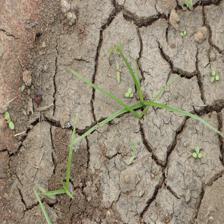
Label: Grass